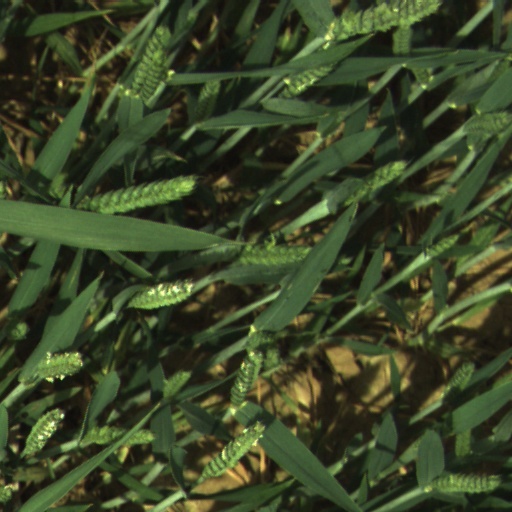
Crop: wheat